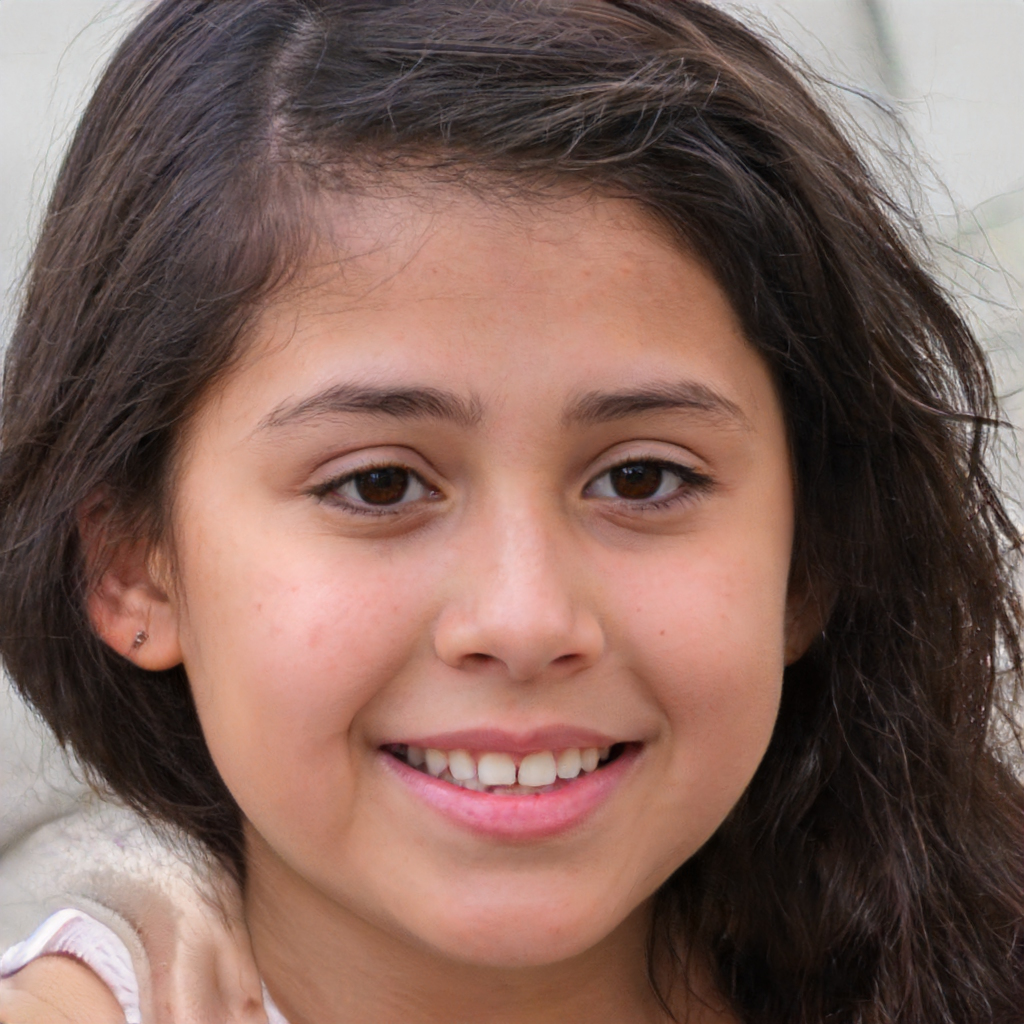
Label: Colored